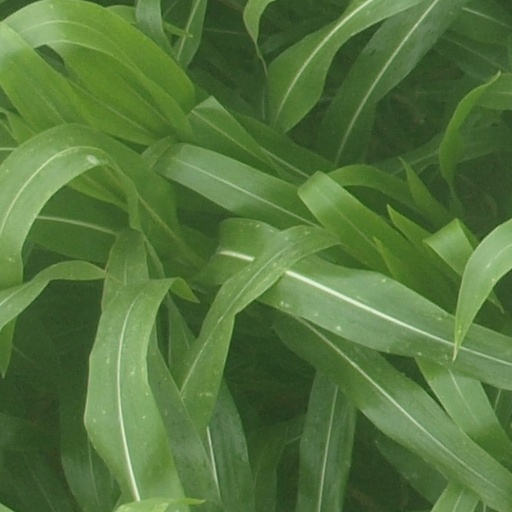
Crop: maize; corn